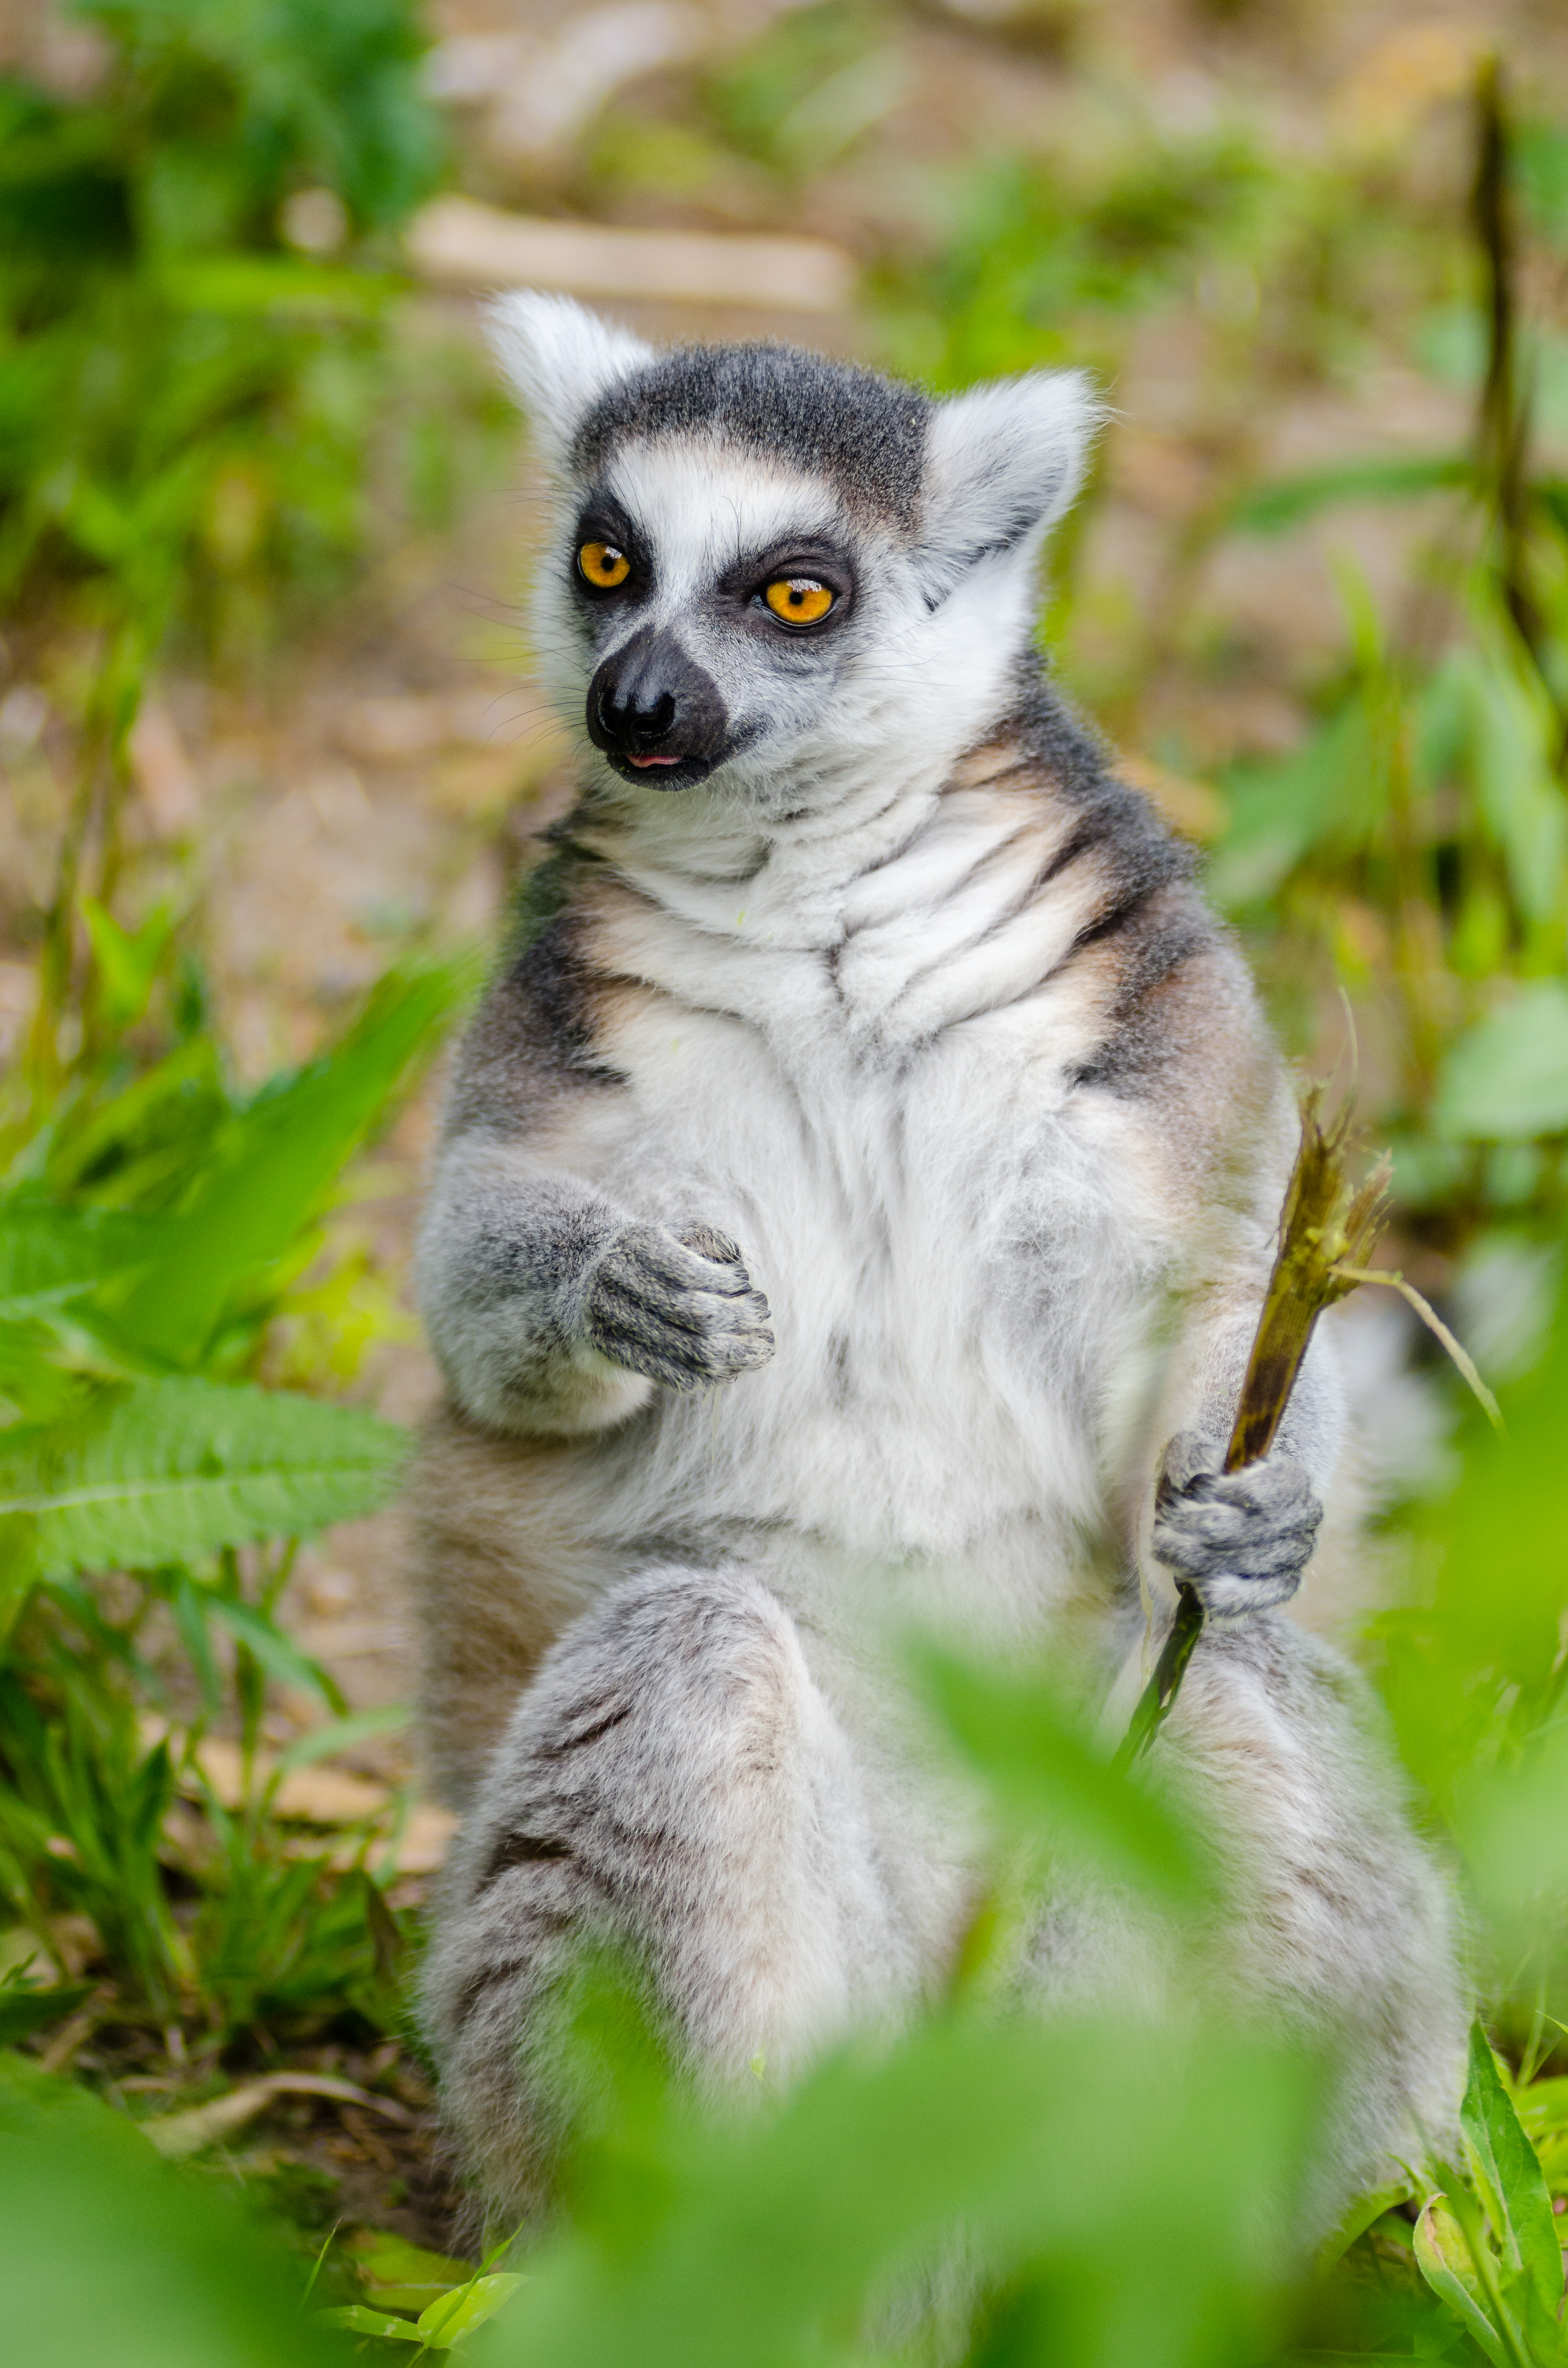
nature, animal, wildlife, zoo, mammal, fauna, primate, madagascar, vertebrate, lemur